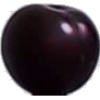
Label: Cherry Wax Black 1